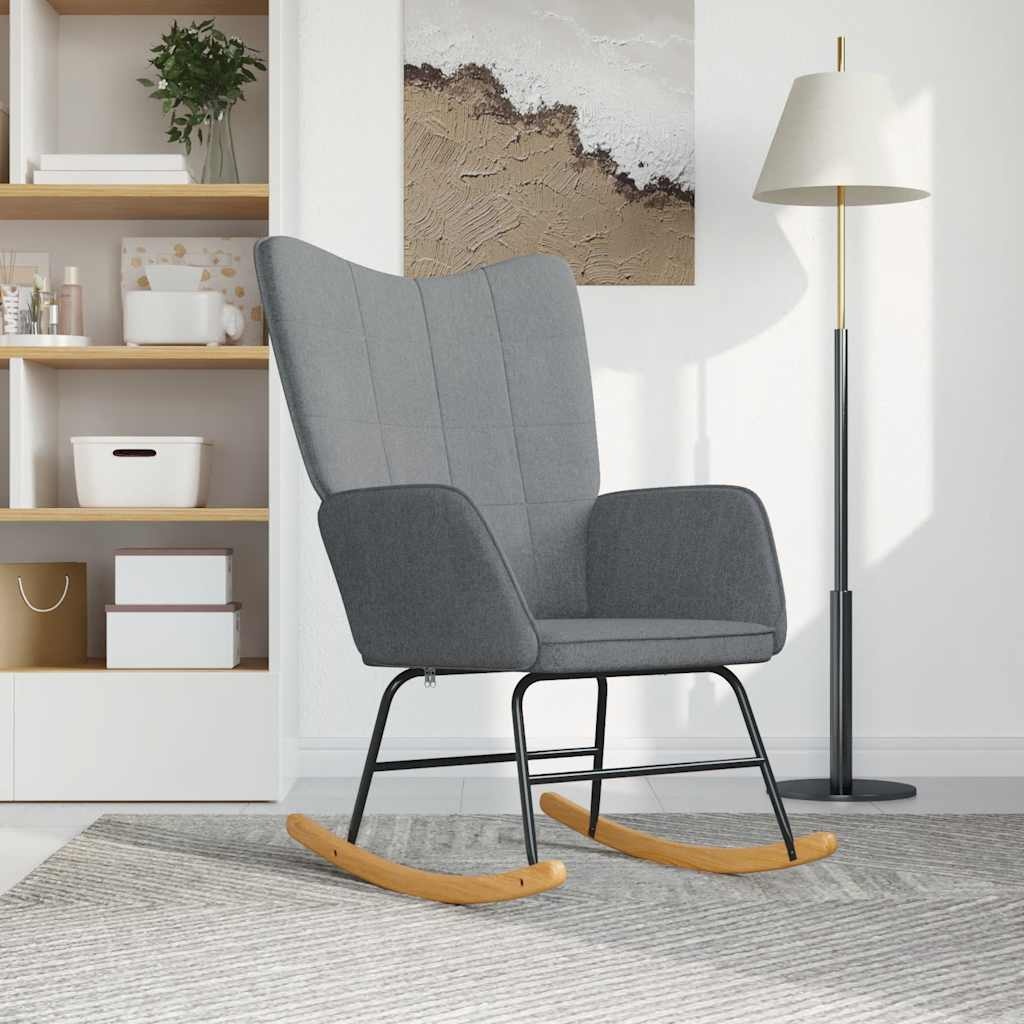
Schommelstoel stof lichtgrijs
Deze schommelfauteuil heeft een chique en elegant ontwerp, en geeft een modern tintje aan je interieur. Het blokpatroon maakt deze stoel esthetisch aantrekkelijk. Dankzij het schuim, dat is bekleed met zacht aanvoelende stof, kan je genieten van optimaal comfort wanneer je zit. Door het ontwerp met de lange schommelrails zal de fauteuil niet snel omvallen. Bovendien is de stoel stabiel en duurzaam dankzij het stalen frame en de poten met houten schommelrails. Kleur: lichtgrijs Materiaal: stof (100% polyester), massief rubberwood, staal Materiaal vulling: schuim Totale afmetingen: 61 x 78 x 98 cm (B x D x H) Breedte zitting: 47 cm Diepte zitting: 53,5 cm Zithoogte vanaf de grond: 47,5 cm Hoogte armleuning vanaf de grond: 60,5 cm Montage vereist Maximaal 110 kg per zitting. Wees je bewust van het risisco van open vuur en andere warmtebronnen in de nabijheid van het product.
Brand: vidaXL
Category: Furniture > Chairs > Rocking Chairs > Classic Rocking Chairs